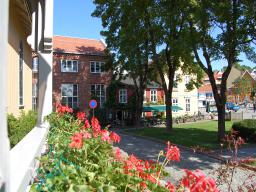
Label: Background_without_leaves